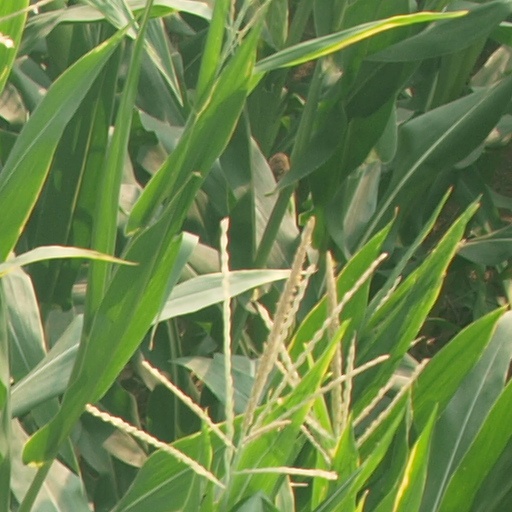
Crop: maize; corn